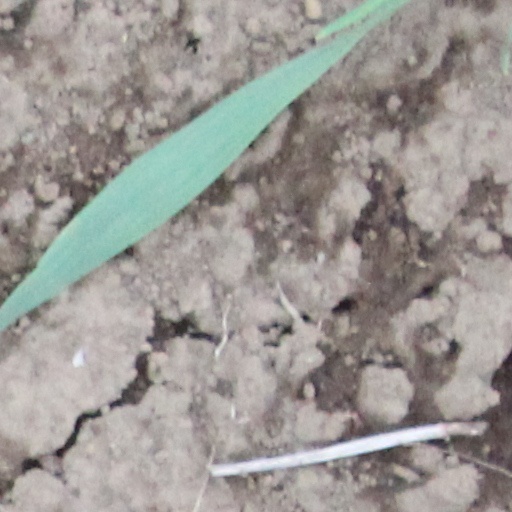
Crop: wheat